J. P. McEvoy

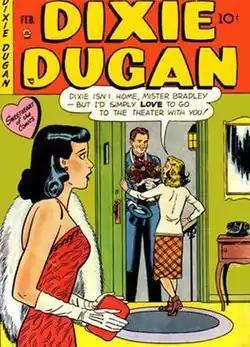
J. P. McEvoy's "Dixie Dugan (1951)"

An orphan, McEvoy told the "Rockford Morning Star" later in life that he didn’t “remember where he was born—but he has been told that it was New York City and that the year was 1894.” Newspaper comic historian Alex Jay, who records that remark, gives a number of possible birthdates ranging from 1894 to 1897, but McEvoy’s birth certificate reads 21 December 1894. He worked as an editor for the P. F. Volland Company in 1919 and publicly commented on the death of the firm's founder, Paul Frederick Volland.